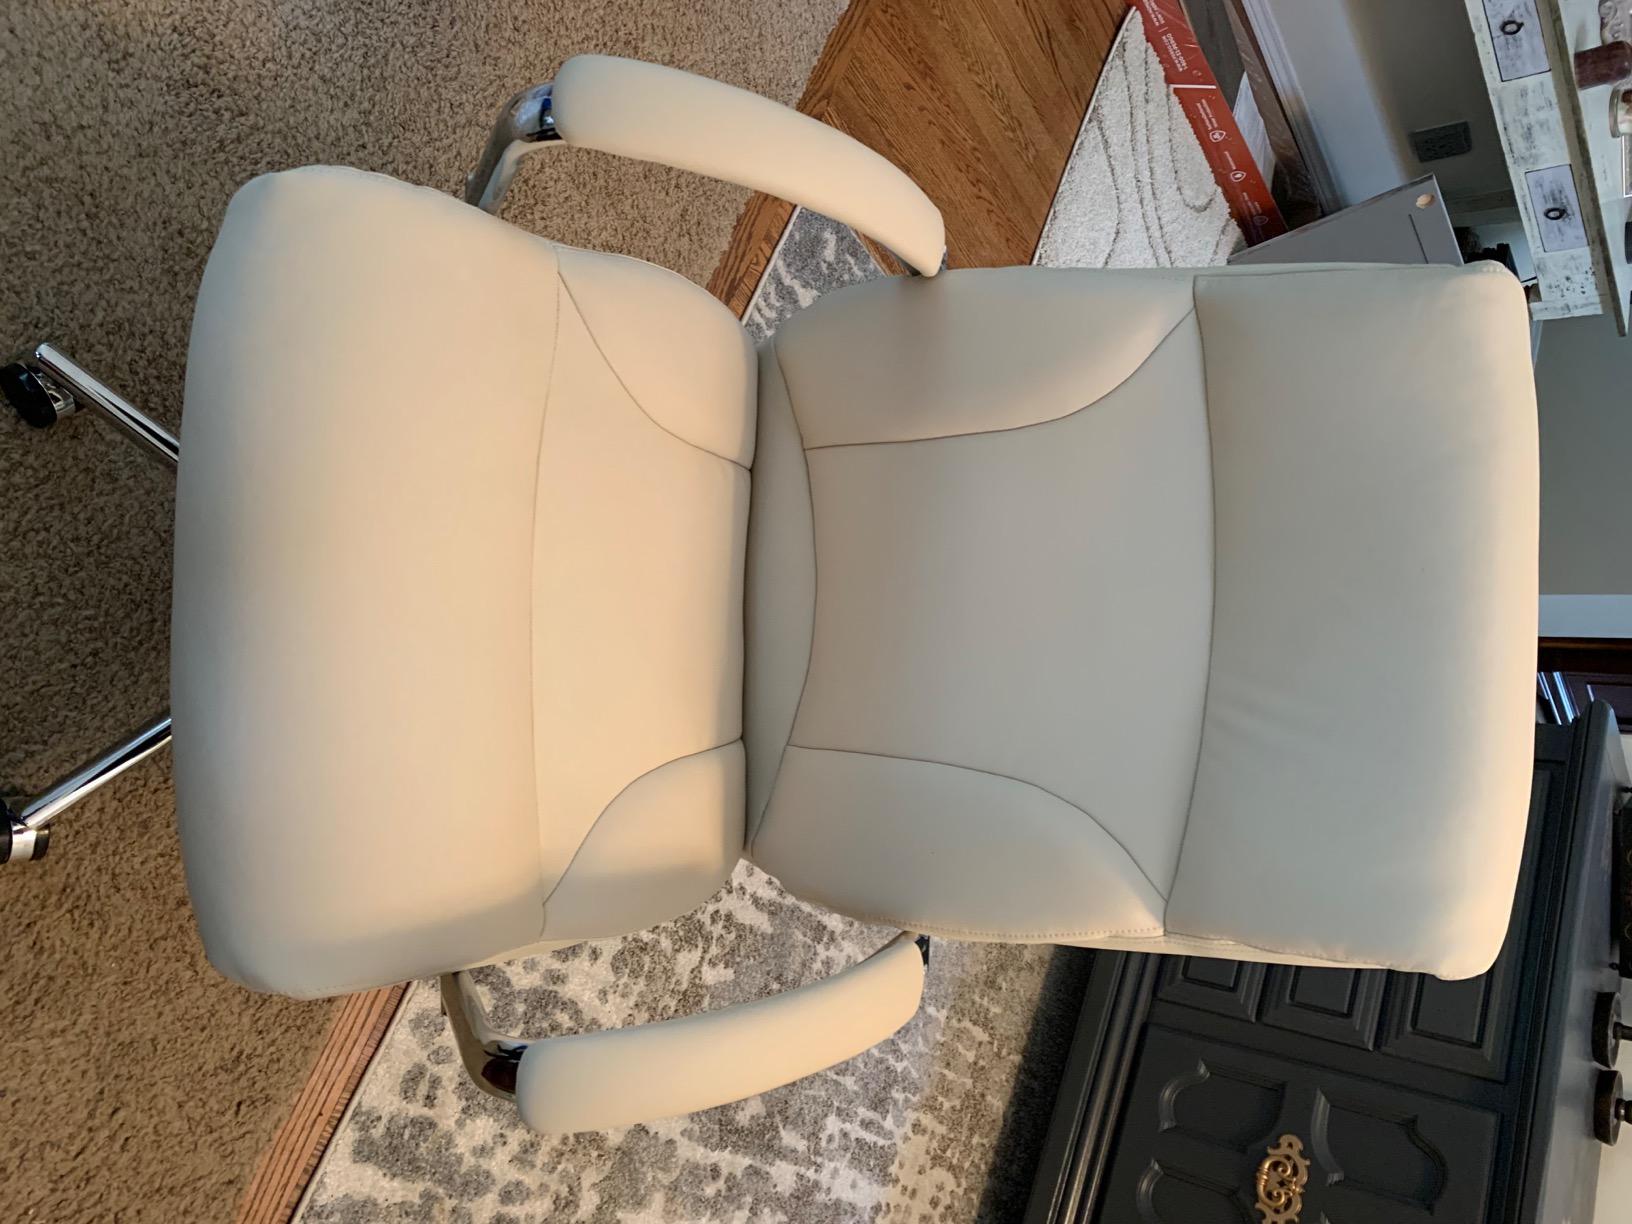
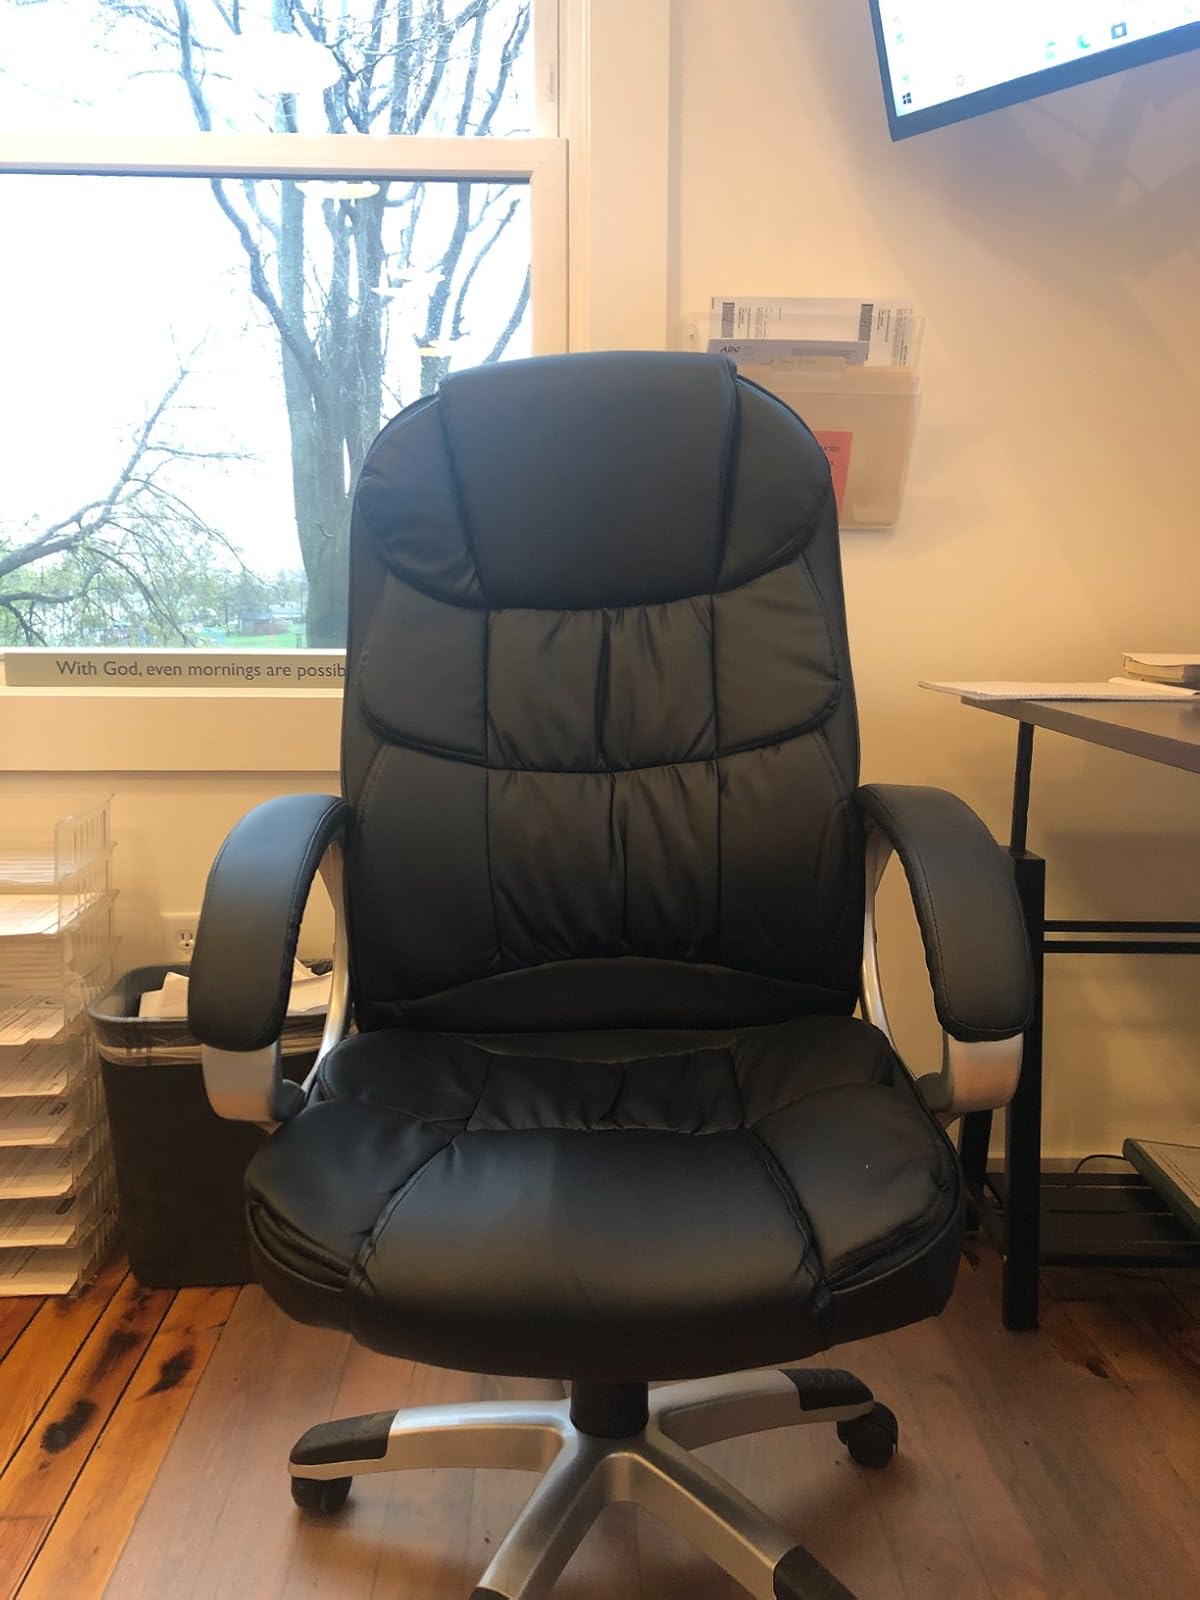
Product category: items_chair
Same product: no